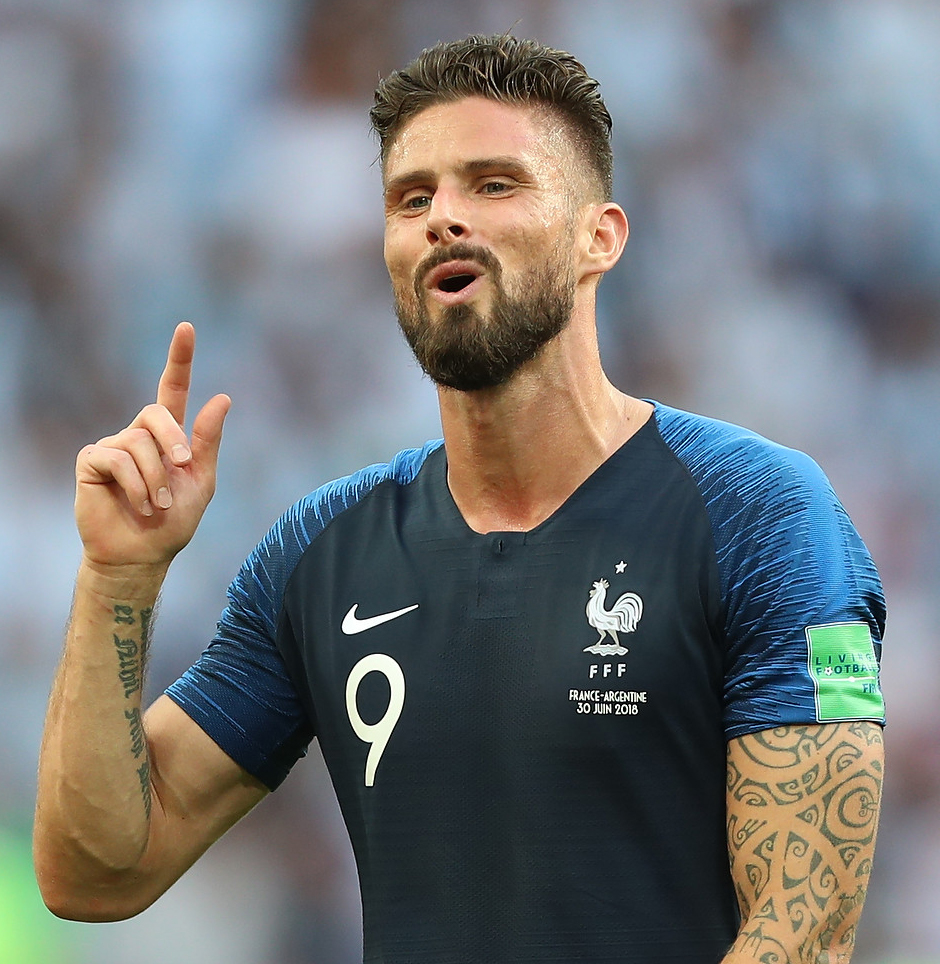
ออลีวีเย ฌีรู

| name = ออลีวีเย ฌีรู
| image = Olivier Giroud 2018.jpg
| caption = ฌีรูขณะเล่นให้กับฟุตบอลทีมชาติฝรั่งเศส|ฝรั่งเศสในฟุตบอลโลก 2018
| fullname = ออลีวีเย ฌอนาต็อง ฌีรู
| birth_place = ช็องเบรี ฝรั่งเศส
| position = กองหน้า#กองหน้าตัวเป้า|กองหน้า
| currentclub = สโมสรฟุตบอลลอสแอนเจลิส|ลอสแอนเจลิส
| clubnumber = 9
| youthyears1 = 1992–1999
| youthclubs1 = ฟรอฌ
| youthyears2 = 1999–2005
| youthclubs2 = Grenoble Foot 38|เกรอนอบล์
| years1 = 2005–2008
| clubs1 = Grenoble Foot 38|เกรอนอบล์
| caps1 = 23
| goals1 = 2
| years2 = 2007–2008
| clubs2 = → FC Istres|Istres (ยืมตัว)
| caps2 = 33
| goals2 = 14
| years3 = 2008–2010
| clubs3 = สโมสรฟุตบอลตูร์|ตูร์
| caps3 = 44
| goals3 = 24
| years4 = 2010–2012
| clubs4 = มงเปอลีเย อัชแอ็สเซ|มงเปอลีเย
| caps4 = 73
| goals4 = 33
| years5 = 2010
| clubs5 = → สโมสรฟุตบอลตูร์|ตูร์ (ยืมตัว)
| caps5 = 17
| goals5 = 6
| years6 = 2012–2018
| clubs6 = สโมสรฟุตบอลอาร์เซนอล|อาร์เซนอล
| caps6 = 180
| goals6 = 73
| years7 = 2018–2021
| clubs7 = สโมสรฟุตบอลเชลซี|เชลซี
| caps7 = 75
| goals7 = 17
| years8 = 2021–2024
| clubs8 = เอซี มิลาน|มิลาน
| caps8 = 97
| goals8 = 39
| years9 = 2024–
| clubs9 = สโมสรฟุตบอลลอสแอนเจลิส|ลอสแอนเจลิส
| caps9 = 0
| goals9 = 0
| nationalyears1 = 2011–2024
| nationalteam1 = ฟุตบอลทีมชาติฝรั่งเศส|ฝรั่งเศส
| nationalcaps1 = 137
| nationalgoals1 = 57
ออลีวีเย ฌอนาต็อง ฌีรู (, ; เกิด 30 กันยายน ค.ศ. 1986) นักฟุตบอลชาวฝรั่งเศส ปัจจุบันเล่นในตำแหน่งกองหน้าให้แก่สโมสรฟุตบอลลอสแอนเจลิส|ลอสแอนเจลิส สโมสรในเมเจอร์ลีกซอกเกอร์ เขาคือฟุตบอลทีมชาติฝรั่งเศส#ผู้เล่นที่ยิงประตูให้ทีมชาติมากที่สุด|ผู้ทำประตูสูงสุดตลอดกาลของฟุตบอลทีมชาติฝรั่งเศส|ฝรั่งเศส
==ฟุตบอลอาชีพ==
ฌีรูเล่นฟุตบอลตั้งแต่ปี ค.ศ. 1994 ให้กับชุดเยาวชนของฟรอฌและเกรอนอบล์ แล้วได้เล่นแบบนักฟุตบอลอาชีพในปี ค.ศ. 2005 กับอิสทร์และตูร์ สโมสรฟุตบอลในประเทศฝรั่งเศส และในปี ค.ศ. 2010 ฌีรูได้ย้ายไปเล่นให้กับMontpellier HSC|มงเปอลีเย สโมสรฟุตบอลชื่อดังจากเมืองมงเปอลีเย ในลีกเอิง โดยฌีรูถนัดในการเล่นบอลเร็ว สามารถชนหรือหนีกองหลังของทีมต่าง ๆ ได้ และด้วยความที่เป็นคนตัวสูง ฌีรูจึงมักจะทำประตูได้ทั้งการโหม่งและการยิง ในปี ค.ศ. 2011 ฌีรูได้ถูกยืมตัวไปตูร์ อดีตสโมสรที่ตนเคยเล่นให้ และเมื่อจบฤดูกาล 2011–12 ฌีรูได้กับมาอยู่มงเปอลีเยอีกครั้ง และอาร์แซน แวงแกร์ ผู้จัดการทีมชาวฝรั่งเศสของสโมสรฟุตบอลอาร์เซนอล|อาร์เซนอล สโมสรฟุตบอลชื่อดังจากพรีเมียร์ลีกในอังกฤษได้สนใจในตัวเขา เพราะฌีรูเล่นในตำแหน่งที่แวงแกร์ต้องการปรับปรุงและแก้ไขจุดอ่อนเฉพาะของทีม และเป็นการเลือกกองหน้าที่มาเล่นแทนให้กับโรบิน ฟัน แปร์ซี ที่กำลังย้ายออกไปจากสโมสร และเมื่อแวงแกร์และคณะกรรมการบริหารของอาร์เซนอลได้ตกลงสัญญาของฌีรูกับบอร์ดบริหารของมงเปอลีเยแล้ว ฌีรูก็ได้ย้ายมาอยู่กับอาร์เซนอลอย่างเป็นทางการด้วยค่าตัว 12 ล้านปอนด์ สวมเสื้อหมายเลข 12
ในพรีเมียร์ลีก ฤดูกาล 2014–15|ฤดูกาล 2014–15 ในนัดที่ 18 ของฤดูกาลซึ่งตรงกับวันเปิดกล่องของขวัญ ซึ่งถือว่าเป็นช่วงที่สำคัญที่อาร์เซนอลพบกับสโมสรฟุตบอลควีนส์พาร์กเรนเจอส์|ควีนส์พาร์กเรนเจอส์ แม้อาร์เซนอลจะเป็นฝ่ายชนะไปได้ 2-1 แต่ฌีรูเป็นฝ่ายถูกใบแดงไล่ออกจากสนามในนาทีที่ 53 หลังจากไปโขกศีรษะใส่เนดุม โอนูโอฮา ผู้เล่นของควีนส์พาร์กเรนเจอส์ หลังจากถูกกระแทกข้างหลังใส่ แม้แต่อาร์แซน แวงแกร์ ผู้จัดการทีมอาร์เซนอลก็ยังเห็นชอบด้วยกับใบแดงนี้
แต่หลังจากขึ้นปี ค.ศ. 2015 แล้ว ฌีรูสามารถทำประตูได้อย่างต่อเนื่อง ทำให้อาร์เซนอลชนะติดต่อกันมากถึง 8 นัด ทำสถิติเป็นทีมที่ชนะเลิศติดต่อมากที่สุดในฤดูกาลนี้ของพรีเมียร์ลีก แต่ในช่วง 4 นัดก่อนปิดฤดูกาล ฌีรูกลับไม่สามารถทำประตูได้เลย แต่ในเอฟเอคัพ ฤดูกาล 2014–15|เอฟเอคัพเอฟเอคัพ รอบชิงชนะเลิศ 2015|รอบชิงชนะเลิศ ซึ่งอาร์เซนอลเป็นแชมป์เก่า ฌีรูลงเล่นในฐานะตัวสำรอง เมื่อถูกเปลี่ยนตัวลงมาแทนที่ทีโอ วอลคอตต์ ในช่วง 10 นาทีก่อนหมดเวลา และเป็นผู้ยิงประตูปิดท้ายการแข่งขันไปได้ในช่วงทดเวลาพิเศษนาทีสุดท้าย ทำให้ อาร์เซนอลเอาชนะแอสตันวิลลาไปได้มากถึง 4-0 และทำสถิติเป็นแชมป์รายการนี้มากที่สุดถึง 12 สมัยอีกด้วย
ในยูฟ่าแชมเปียนส์ลีก ฤดูกาล 2015–16 รอบแบ่งกลุ่ม อาร์เซนอลอยู่ในกลุ่มเอฟ และมีสถานการณ์บีบบังคับให้ต้องชนะบาเยิร์นมิวนิกให้ได้ที่สนามเอมิเรตส์ เนื่องจากอาร์เซนอลก่อนหน้านั้นแพ้มาแล้ว 2 นัด ยังไม่มีคะแนนเลย ขณะที่บาเยิร์นมิวนิกตั้งแต่เปิดฤดูกาลมายังไม่เคยแพ้ใคร ซ้ำยังเป็นผู้ชนะติดต่อกันรวด 12 นัดในทุกรายการ และผู้เล่นทุกคนเล่นได้อย่างโดดเด่นมาก โดยเฉพาะรอแบร์ต แลวันดอฟสกี กองหน้าของทีมที่ยิงในบุนเดิสลีกาได้ถึง 5 ลูกก่อนหน้านั้น แต่ในครั้งนี้ ฌีรูซึ่งถูกส่งลงสนามในฐานะตัวสำรองแทนที่ทีโอ วอลคอตต์ ในนาทีที่ 74 สามารถยิงประตูได้ในนาทีที่ 77 จบการแข่งขันอาร์เซนอลชนะบาเยิร์นมิวนิกไป 2-0 ทำให้ยังมีโอกาสพลิกสถานการณ์เข้ารอบต่อไป และทำให้บาเยิร์นมิวนิกแพ้เป็นนัดแรกของฤดูกาลอีกด้วย
และในนัดสุดท้าย อาร์เซนอลอยู่ในสถานการณ์ที่ต้องเอาชนะโอลิมเปียกอส ให้ได้ 0-2 จึงจะเข้ารอบ ด้วยการเป็นฝ่ายบุกไปเยือนที่กรุงเอเธนส์ ฌีรูสามารถยิงแฮตทริกได้ในนัดนี้ (ลูกที่ 3 เป็นจุดโทษ) นับเป็นผู้เล่นของอาร์เซนอลคนที่ 4 ที่สามารถยิงแฮตทริกได้ในยูฟ่าแชมเปียนลีก นับตั้งแต่รายการนี้เปลี่ยนชื่อมาอย่างในปัจจุบัน ต่อจากตีแยรี อ็องรี, นีแกลส เปนต์เนอร์ และแดนนี เวลเบก
ในระดับพรีเมียร์ลีก ฤดูกาล 2015–16|พรีเมียร์ลีกฤดูกาล 2015–16 ฌีรูถูกวิจารณ์อย่างหนักรวมถึงมีเสียงโห่จากผู้ชมที่สนับสนุนอาร์เซนอล เนื่องจากยิงไม่ได้ติดต่อกันนานถึง 15 นัด ทำให้อาร์เซนอลที่มีโอกาสลุ้นแชมป์เป็นครั้งแรกในรอบหลายปีต้องพลาดโอกาสไปอย่างน่าเสียดาย แต่ทว่าในนัดสุดท้ายที่พบกับแอสตันวิลลา ฌีรูสามารถทำแฮตทริกได้ ช่วยให้อาร์เซนอลพลิกสถานการณ์ มีคะแนนแซงหน้าทอตนัมฮอตสเปอร์ สโมสรคู่ปรับตลาดกาลไปได้ด้วยการเป็นรองแชมป์ และในระดับทีมชาติก็ยิงประตูได้ถึง 2 ลูก ในนัดอุ่นเครื่องที่ฝรั่งเศสพบฟุตบอลทีมชาติสกอตแลนด์|สกอตแลนด์ ก่อนจะถึงรายการฟุตบอลชิงแชมป์แห่งชาติยุโรป 2016 ซึ่งฝรั่งเศสเป็นเจ้าภาพ และในนัดเปิดสนามที่ฝรั่งเศสลงแข่งขันพบกับฟุตบอลทีมชาติโรมาเนีย|โรมาเนียเป็นคู่แรก ฌีรูก็เป็นผู้โหม่งทำประตูให้ฝรั่งเศสทำออกไปก่อน 1-0 ด้วย ในฟุตบอลชิงแชมป์แห่งชาติยุโรป #รอบ 8 ทีมสุดท้าย|รอบ 8 ทีมสุดท้าย ฌีรูยิง 2 ประตูให้กับฝรั่งเศสในนัดที่พบกับIceland national football team|ไอซ์แลนด์ และได้รับเลือกให้เป็นผู้เล่นยอดเยี่ยมแห่งนัดอีกด้วย
ในพรีเมียร์ลีก ฤดูกาล 2016–17|ฤดูกาล 2016–17 ฌีรูได้ถูกปรับไปเป็นผู้เล่นสำรอง เนื่องจากอาร์แซน แวงแกร์ ผู้จัดการทีมและหัวหน้าผู้ฝึกสอนให้ได้อาเลกซิส ซานเชซ เปลี่ยนไปเป็นกองหน้าแทน แต่หลายนัดฌีรูก็สามารถยิงประตูสำคัญให้อาร์เซนอลได้ เช่น ในนัดที่ 12 ที่พบกับแมนเชสเตอร์ยูไนเต็ด ที่สนามโอลด์แทรฟฟอร์ด ก็เป็นผู้ยิงประตูตีเสมอให้อาร์เซนอลในช่วงท้ายการแข่งขัน ทำให้ผลการแข่งขันออกมาเสมอกัน 1–1, ในนัดที่ 19 ก็ยิงด้วยลูกไขว้ขาหลังเหมือนหางแมงป่องอย่างสวยงาม ในนัดที่อาร์เซนอลเอาชนะคริสตัลพาเลซไปได้ 2–0 และในนัดถัดมาอีกเพียงไม่กี่วัน ฌีรูก็เป็นผู้โหม่งประตูตีเสมอให้กับอาร์เซนอลในช่วงนาทีที่ 2 ของการทดเวลาเจ็บของครึ่งหลัง ในนัดที่บุกไปเยือนสโมสรฟุตบอลบอร์นมัท|บอร์นมัท ที่สนามดีนคอร์ต ผลการแข่งขันจึงออกมาเสมอกัน 3–3 ทั้งที่บอร์นมัทขึ้นนำไปก่อนถึง 0–3 และฌีรูยังมีส่วนร่วมด้วยในทั้ง 3 ประตูของอาร์เซนอล จึงได้รับเลือกให้เป็นผู้เล่นยอดเยี่ยมแห่งนัดด้วย
ต่อมาในเดือนตุลาคม ค.ศ. 2017 ลูกยิงหางแมงป่องของฌีรูที่ยิงใส่คริสตัลพาเลซได้นั้น ได้รับเลือกให้เป็นลูกยิงยอดเยี่ยมของปี จากสหพันธ์ฟุตบอลนานาชาติ (ฟีฟ่า) ฌีรูจึงได้รับรางวัลปุชกาชหน้า 21 ต่อจากหน้า 17, "ไม่มีพลิกล็อก 'โด้' ยอดเยี่ยม". ไทยรัฐปีที่ 68 ฉบับที่ 21827: วันพุธที่ 25 ตุลาคม พ.ศ. 2560 ขึ้น 6 ค่ำ เดือน 12 ปีระกา
ในพรีเมียร์ลีก ฤดูกาล 2017–18|ฤดูกาล 2017–18 ฌีรูได้กลายเป็นผู้เล่นสำรอง หลังการย้ายเข้ามาของอาแล็กซ็องดร์ ลากาแซ็ต ทำให้ต่อมาในต้นปี ค.ศ. 2018 จึงได้ย้ายไปสู่เชลซี ในพรีเมียร์ลีกด้วยกัน โดยย้ายมาแทนที่มิตชี บาตชัวอายี ที่ย้ายไปแบบยืมตัวให้กับโบรุสซีอาดอร์ทมุนท์ ด้วยค่าตัว 18 ล้านปอนด์ (ประมาณ 800 ล้านบาท) และสัญญา 18 เดือน รวมระยะเวลาที่ฌีรูเล่นให้กับอาร์เซนอล 6 ปี ทั้งสิ้น 253 นัดทุกรายการ และทำประตูไปทั้งหมด 105 ประตู
นอกจากนี้แล้ว ออวีลีเย ฌีรู ยังได้รับการเลือกจากผู้หญิงชาวอเมริกันจำนวน 250 คน ในช่วงต้นปี ค.ศ. 2015 ว่าเป็นนักฟุตบอลระดับพรีเมียร์ลีกที่มีหน้าตาดีที่สุด รวมถึงเมื่อปี ค.ศ. 2012 ก็ยังได้รับการโหวตให้เป็นนักฟุตบอลขวัญใจผู้ซึ่งเป็นเกย์อีกด้วย
== รางวัลเกียรติยศ ==
=== มงเปอลีเย ===
* ลีกเอิง :2011–2012
=== อาร์เซนอล ===
* เอฟเอคัพ : 2013–14, เอฟเอคัพ ฤดูกาล 2014–15|2014–15, เอฟเอคัพ ฤดูกาล 2016–17|2016–17
* เอฟเอคอมมิวนิตีชีลด์: เอฟเอคอมมิวนิตีชีลด์ 2014|2014, เอฟเอคอมมิวนิตีชีลด์ 2015|2015, เอฟเอคอมมิวนิตีชีลด์ 2017|2017
=== เชลซี ===
* เอฟเอคัพ: เอฟเอคัพ ฤดูกาล 2017–18|2017–18 ;รองชนะเลิศ: เอฟเอคัพ ฤดูกาล 2019–20|2019–20, เอฟเอคัพ ฤดูกาล 2020–21|2020–21
* ยูฟ่าแชมเปียนส์ลีก: ยูฟ่าแชมเปียนส์ลีก ฤดูกาล 2020–21|2020–21
* ยูฟ่ายูโรปาลีก: ยูฟ่ายูโรปาลีก ฤดูกาล 2018–19|2018–19
=== มิลาน ===
* เซเรียอา: 2021–22
=== ทีมชาติฝรั่งเศส ===
* ฟุตบอลโลก: ฟุตบอลโลก 2018|2018; รองชนะเลิศ: ฟุตบอลโลก 2022|2022
* ฟุตบอลชิงแชมป์แห่งชาติยุโรป: รองชนะเลิศ: ฟุตบอลชิงแชมป์แห่งชาติยุโรป 2016|2016
* ยูฟ่าเนชันส์ลีก: ยูฟ่าแชมเปียนส์ลีก ฤดูกาล 2020–21|2020–21
=== รางวัลส่วนตัว ===
* ทีมยอดเยี่ยมแห่งปีของสหภาพนักฟุตบอลอาชีพแห่งชาติ ลีกเอิง: 2011–12
* ดาวซัลโวลีกเอิง: 2011–12
* ผู้เล่นยอดเยี่ยมของพรีเมียร์ลีกประจำเดือน: มีนาคม 2015
* ผู้เล่นยอดเยี่ยมแห่งปีของสหภาพนักฟุตบอลอาชีพแห่งชาติ ลีกเดอ: 2009–10
* ดาวซัลโวลีกเดอ: 2009–10
* ทีมยอดเยี่ยมแห่งปีของสหภาพนักฟุตบอลอาชีพแห่งชาติP ลีกเดอ: 2009–10
* ผู้เล่นยอดเยี่ยมประจำเดือนของสหภาพนักฟุตบอลอาชีพแห่งชาติ ลีกเดอ: กันยายน 2009, พฤศจิกายน 2009
* รองเท้าบรอนซ์ของยูฟ่ายูโรเปียนแชมเปียนชิป: 2010
* รางวัลฟีฟ่าปุชกาช: 2017
* รองเท้าบรอนซ์ของฟีฟ่าเวิลด์คัพ: 2022
* ดาวซัลโวยูฟ่ายูโรปาลีก: 2018–19
* ทีมยอดเยี่ยมแห่งปีของยูฟ่ายูโรปาลีก: 2018–19
* ประตูยอดเยี่ยมของเชลซี: 2020–21
* ผู้รักษาประตูยอดเยี่ยมของกัลโชเซเรียอาในสัปดาห์ที่ 8 ฤดูกาล 2023–24
* อัศวินแห่งเครื่องราชอิสริยาภรณ์เลฌียงดอเนอร์: 2018
==อ้างอิง==
==แหล่งข้อมูลอื่น==
*
* Olivier Giroud Profile - FootballDaily
*
*
*
Navboxes
| title=ทีมชาติฝรั่งเศส
| bg = #002395
| fg = white
| bordercolor = #ED2939
หมวดหมู่:บุคคลจากจังหวัดซาวัว
หมวดหมู่:นักฟุตบอลชาวฝรั่งเศส
หมวดหมู่:นักฟุตบอลทีมชาติฝรั่งเศส
หมวดหมู่:ผู้เล่นในลีกเอิง
หมวดหมู่:ผู้เล่นในพรีเมียร์ลีก
หมวดหมู่:กองหน้าฟุตบอลหมวดหมู่:ผู้เล่นสโมสรฟุตบอลอาร์เซนอล
หมวดหมู่:ผู้เล่นสโมสรฟุตบอลเชลซี
หมวดหมู่:ผู้เล่นเอซี มิลาน
หมวดหมู่:ผู้เล่นในฟุตบอลโลก 2014
หมวดหมู่:ผู้เล่นในฟุตบอลชิงแชมป์แห่งชาติยุโรป 2012
หมวดหมู่:ผู้เล่นในฟุตบอลชิงแชมป์แห่งชาติยุโรป 2016
หมวดหมู่:ผู้เล่นในฟุตบอลโลก 2018
หมวดหมู่:ผู้เล่นในฟุตบอลชิงแชมป์แห่งชาติยุโรป 2020
หมวดหมู่:ผู้เล่นในฟุตบอลโลก 2022
หมวดหมู่:ผู้เล่นในฟุตบอลชิงแชมป์แห่งชาติยุโรป 2024
หมวดหมู่:ผู้เล่นในชุดชนะเลิศฟุตบอลโลก
หมวดหมู่:ผู้เล่นในชุดชนะเลิศยูฟ่าแชมเปียนส์ลีก
หมวดหมู่:ผู้เล่นในชุดชนะเลิศยูฟ่ายูโรปาลีก